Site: brandenburg
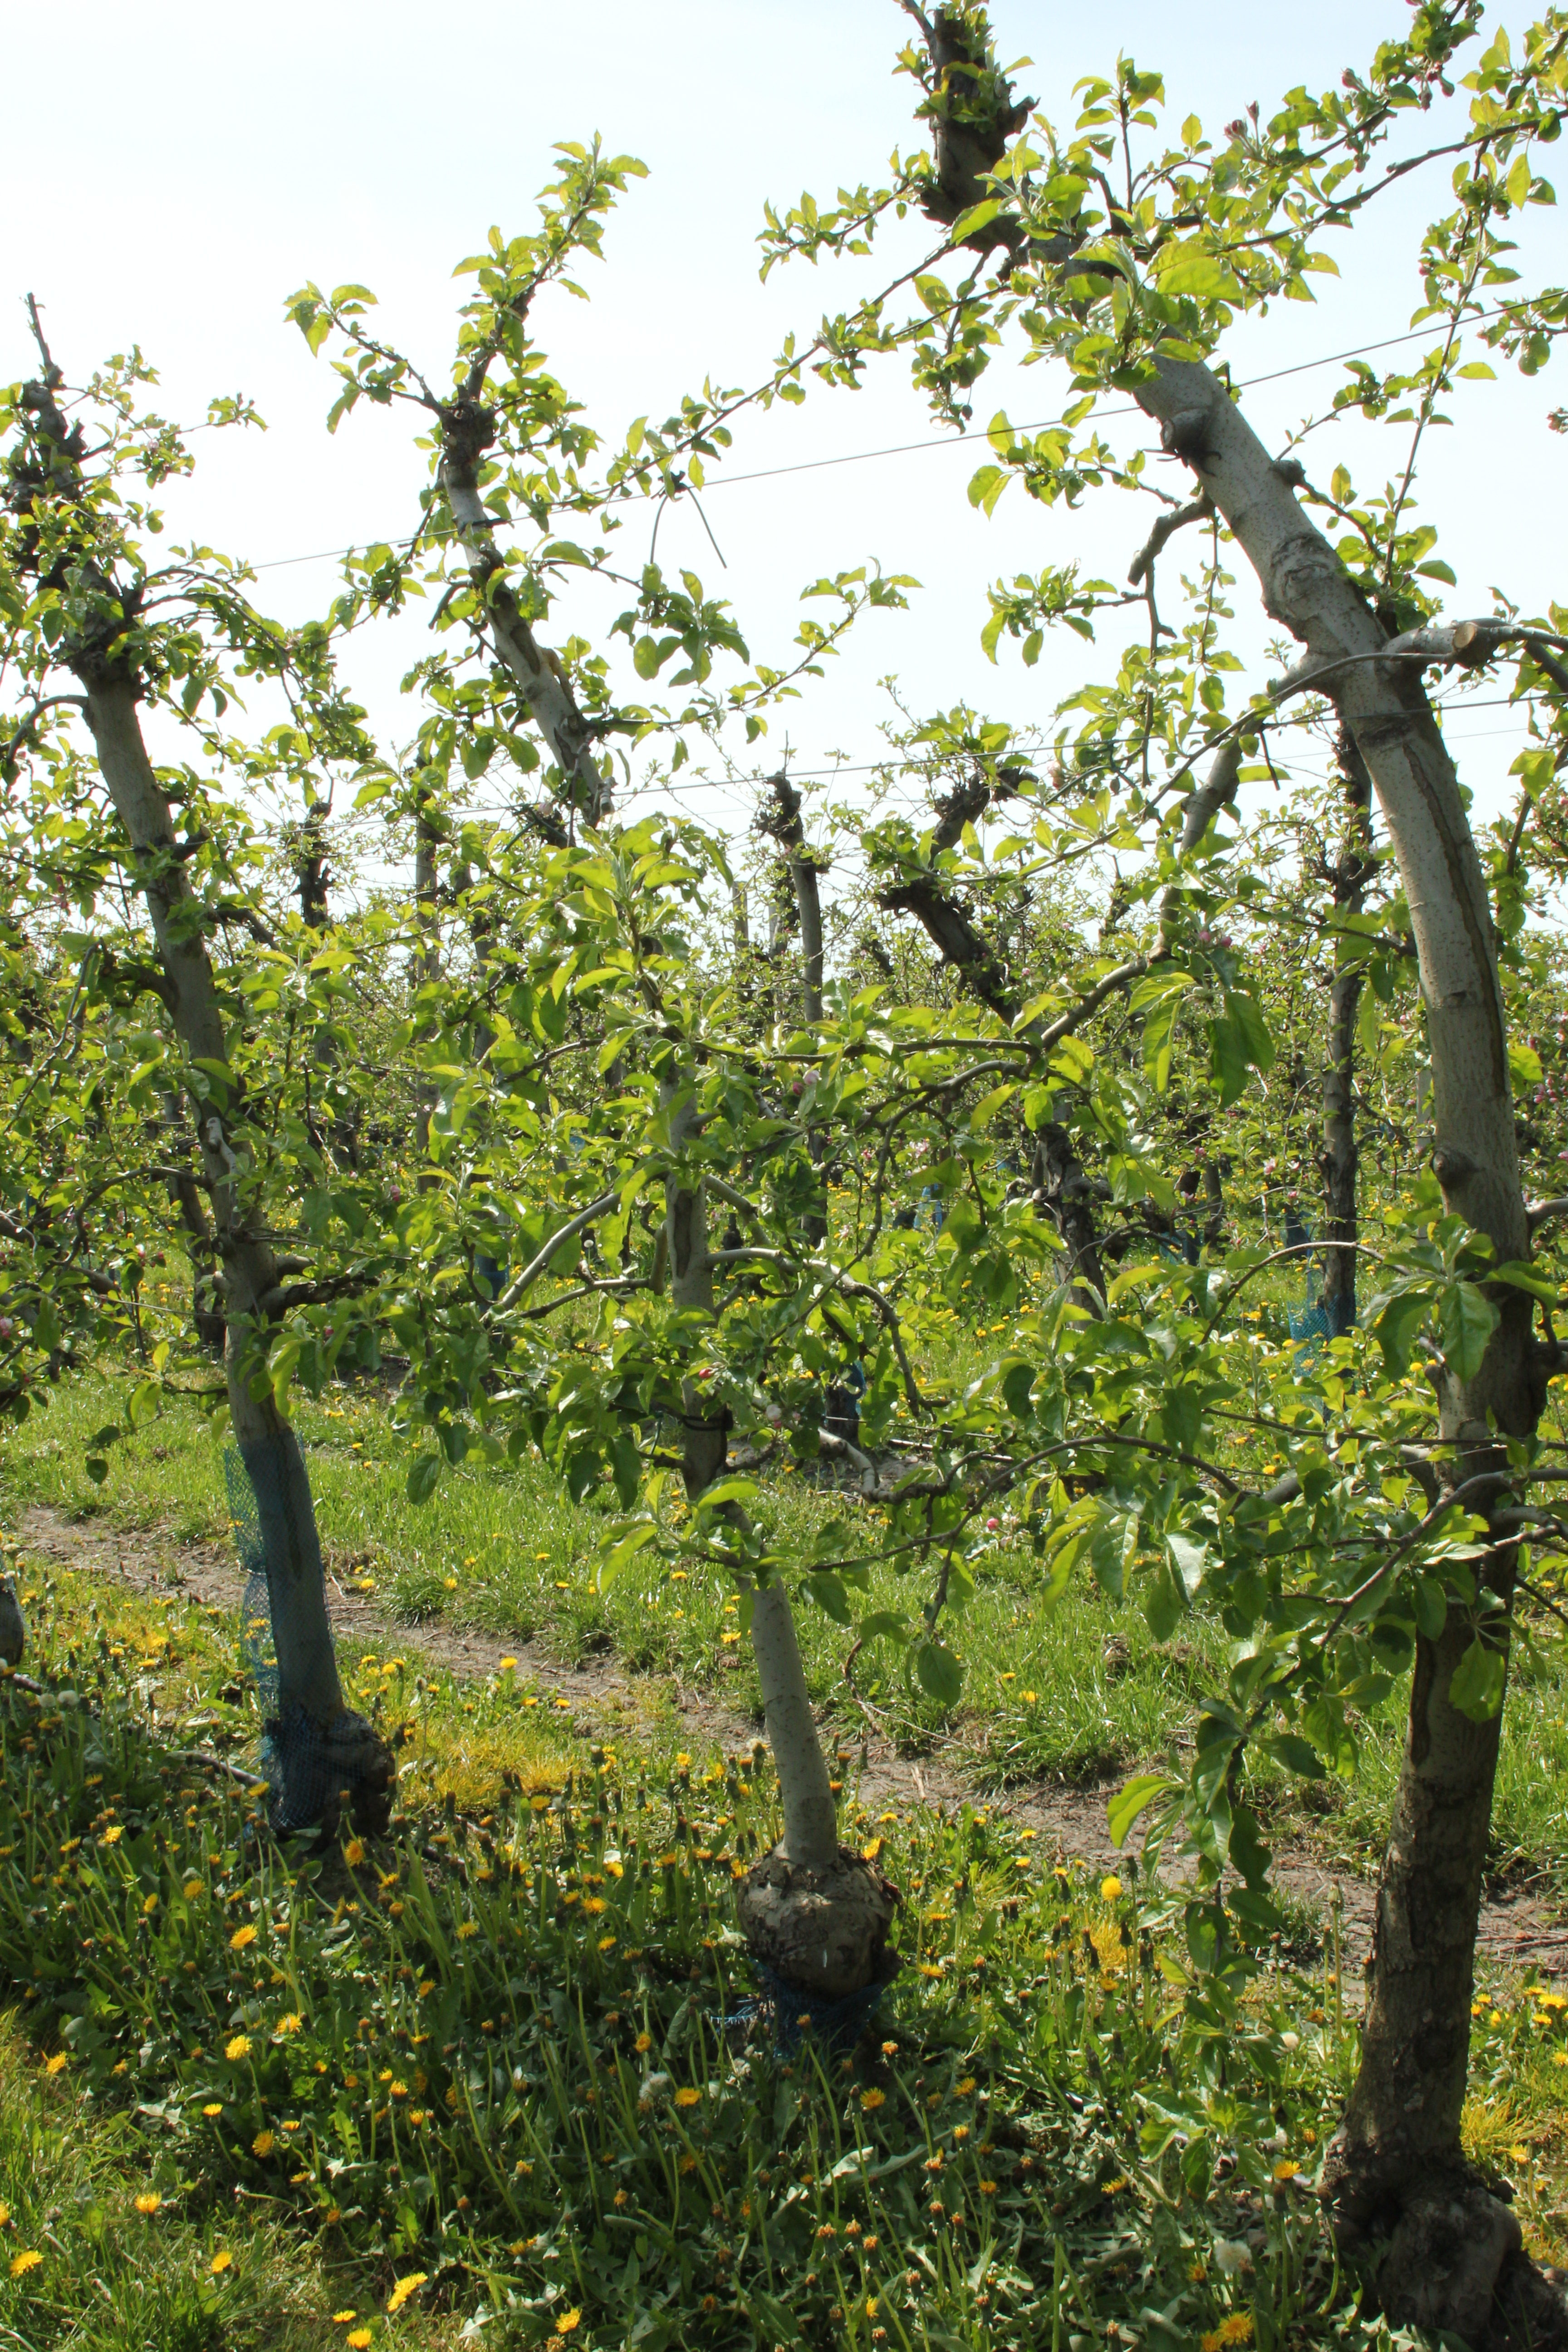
Growth stage (BBCH 60): Flowering